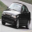
Label: automobile